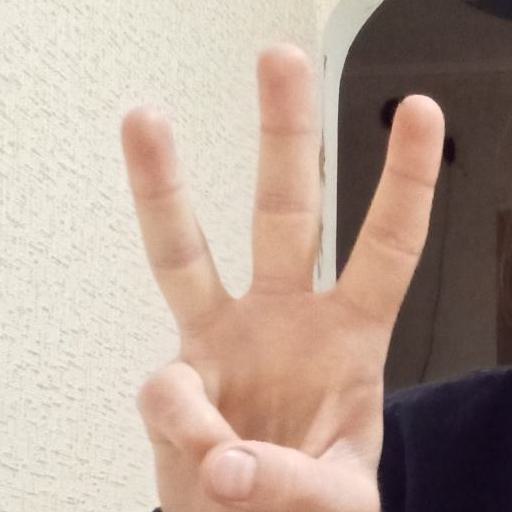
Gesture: three